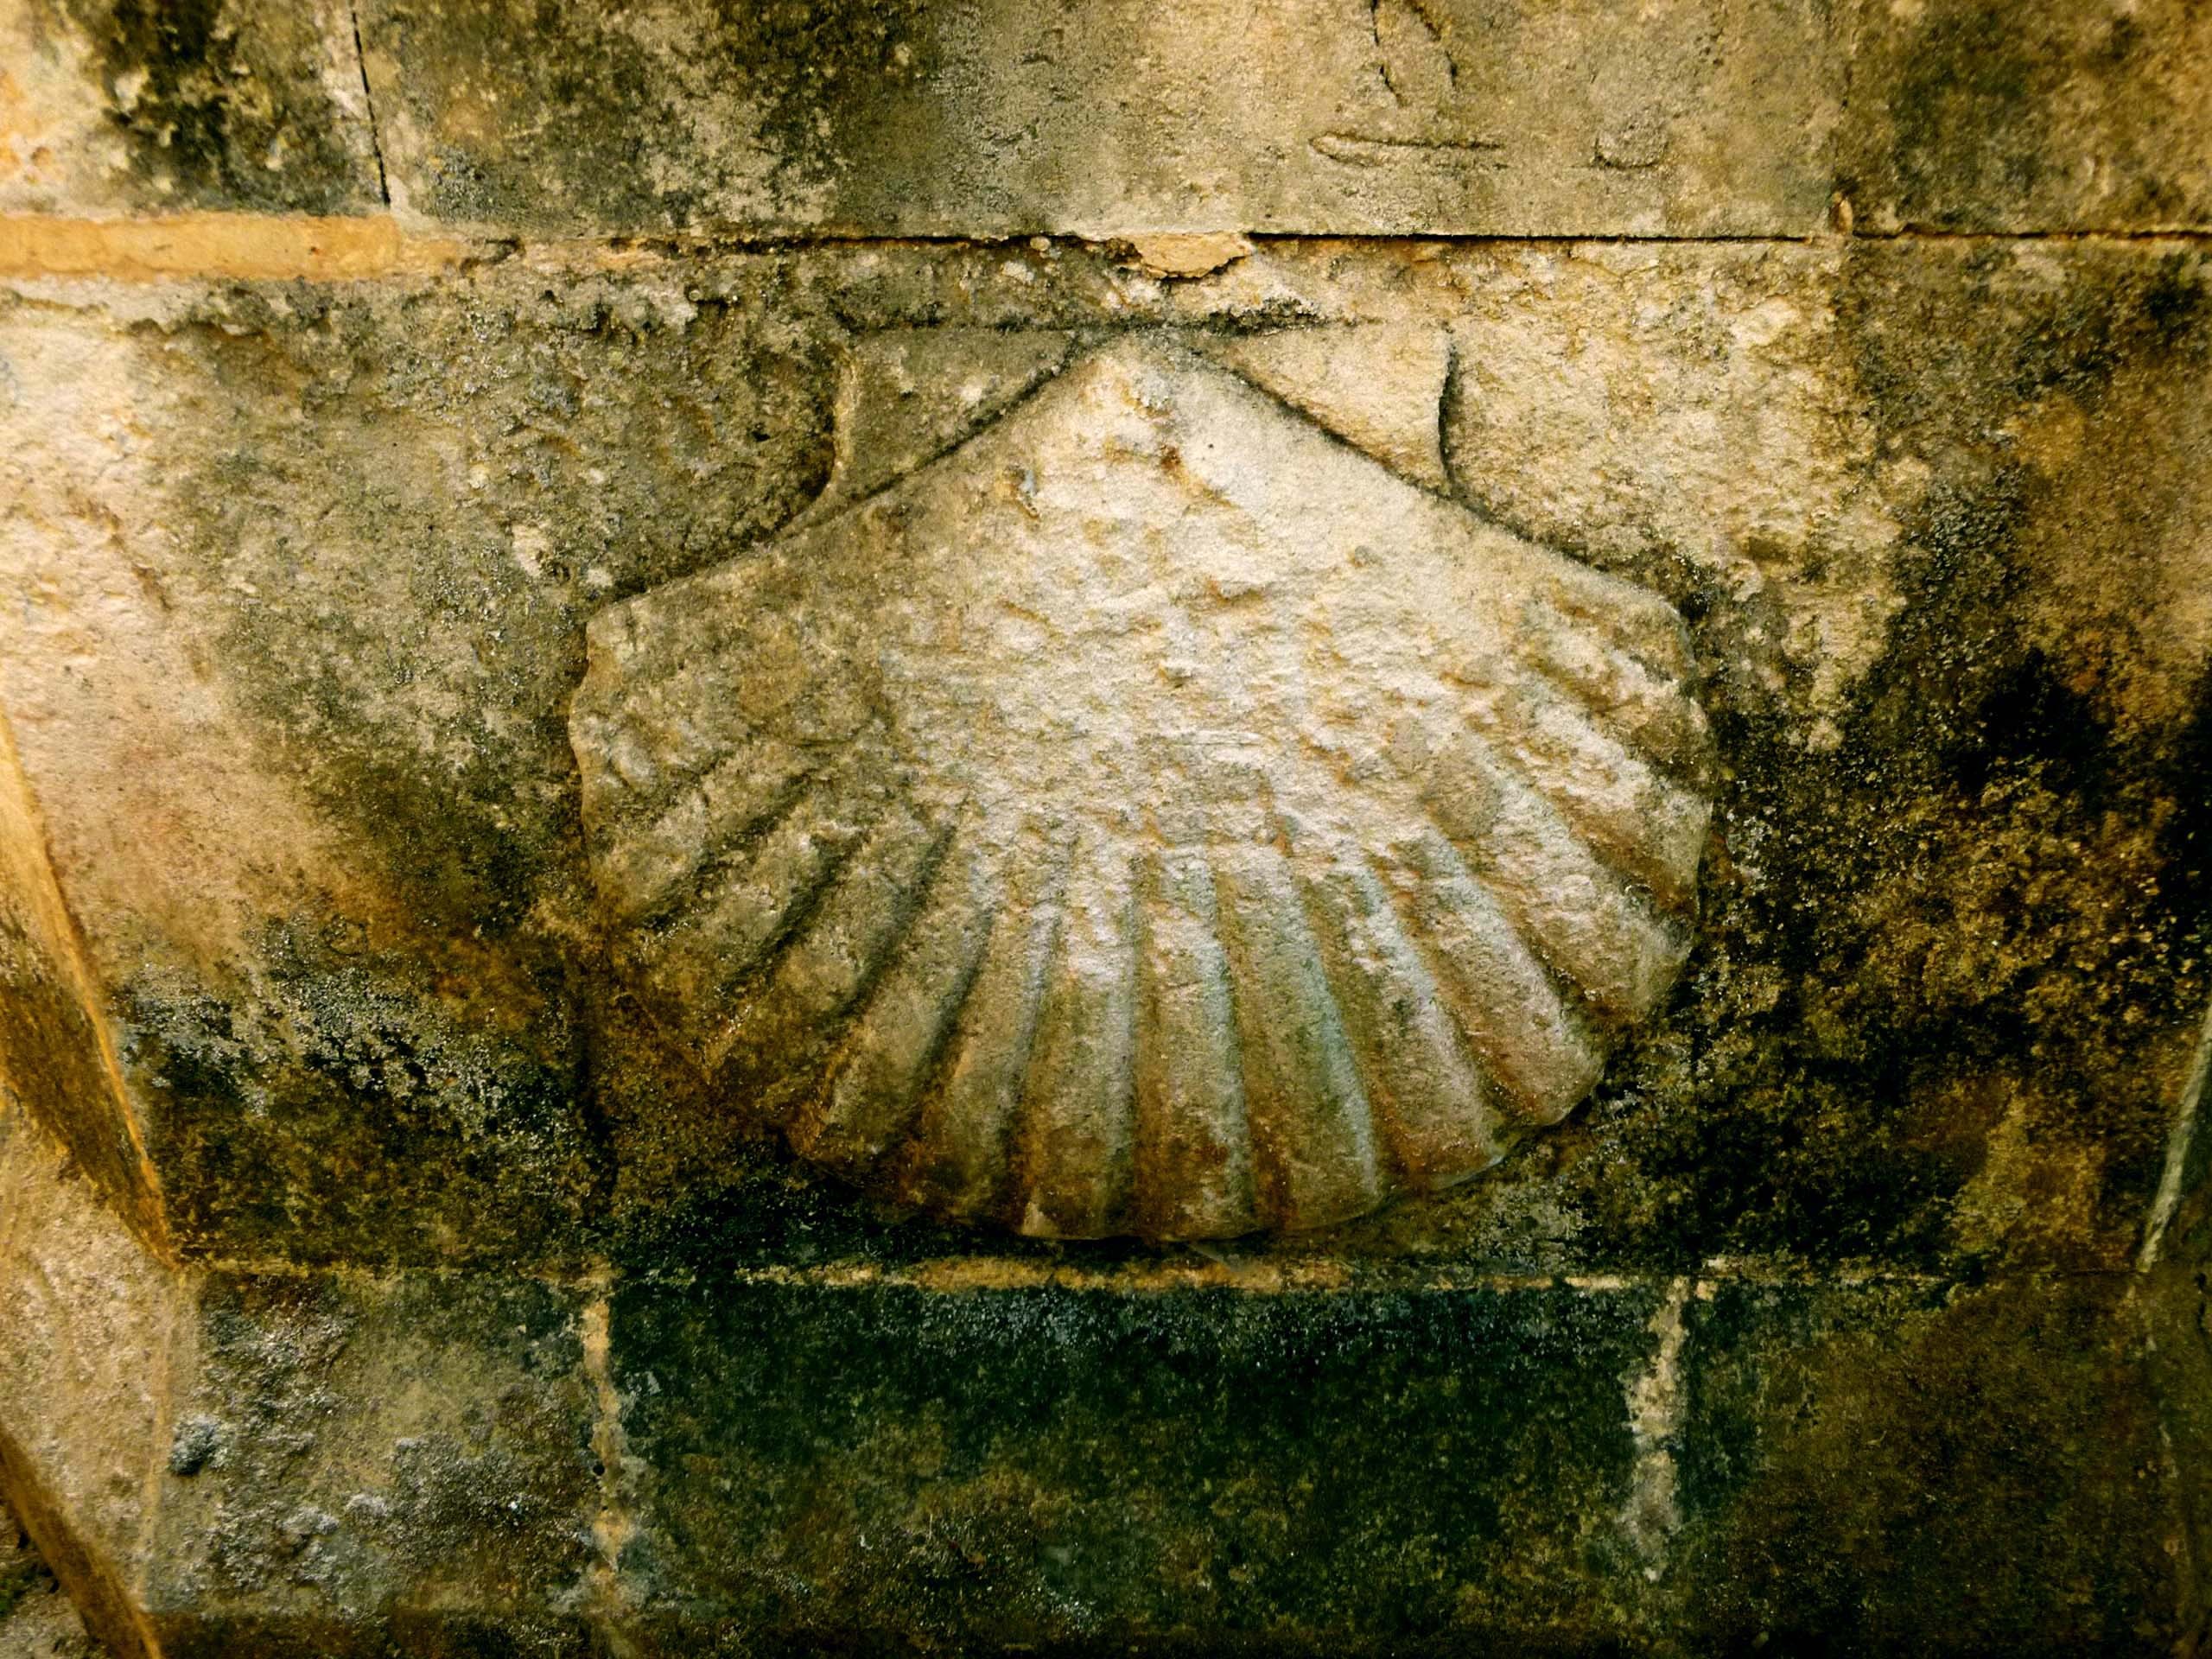
tree, rock, wood, sunlight, texture, leaf, trunk, old, wall, stone, mystical, green, symbol, shell, art, fountain, stone art, menorca, ancient history